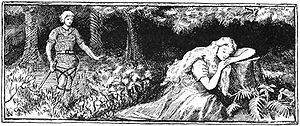
Skáldskaparmál
Loke står på lur for at klippe Sifs hår af. Skáldskaparmál.
"Skáldskaparmál – ""omtale af skjaldekunsten"" – er det midterste og største afsnit af den yngre Edda.